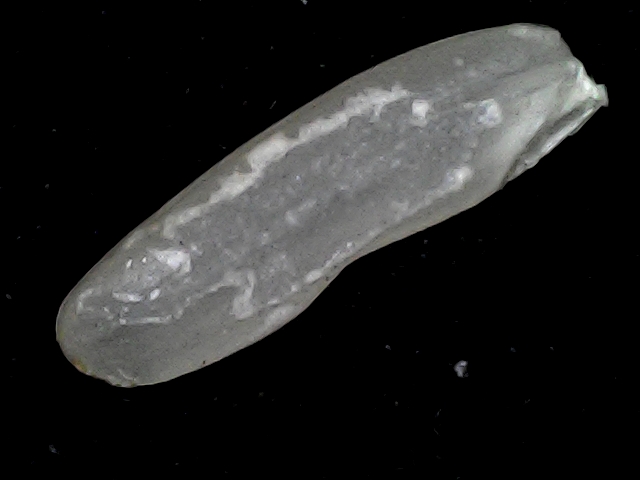
Rice variety: BD87